Eastman Gang

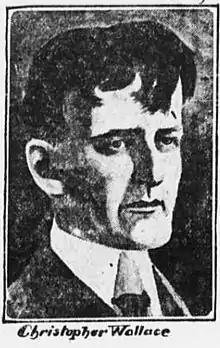
Gangster Christopher Wallace shortly after being arrested with Monk Eastman, 1904.

Like many gangs of the time, the Eastmans dressed as dandies; they were well-groomed men who liked to flaunt their wealth. According to Alfred Henry Lewis's 1912 book, "The Apaches of New York", many of the gang members were also bicycle enthusiasts, likely owing to Eastman's own interest in the new riding machines. Lewis claims that Monk rented bicycles out of his Broome Street bird shop, and that an associate opened a club in Monk's honor called "The Squab Wheelman" (after the boss's twin passions—pigeons and bicycles).